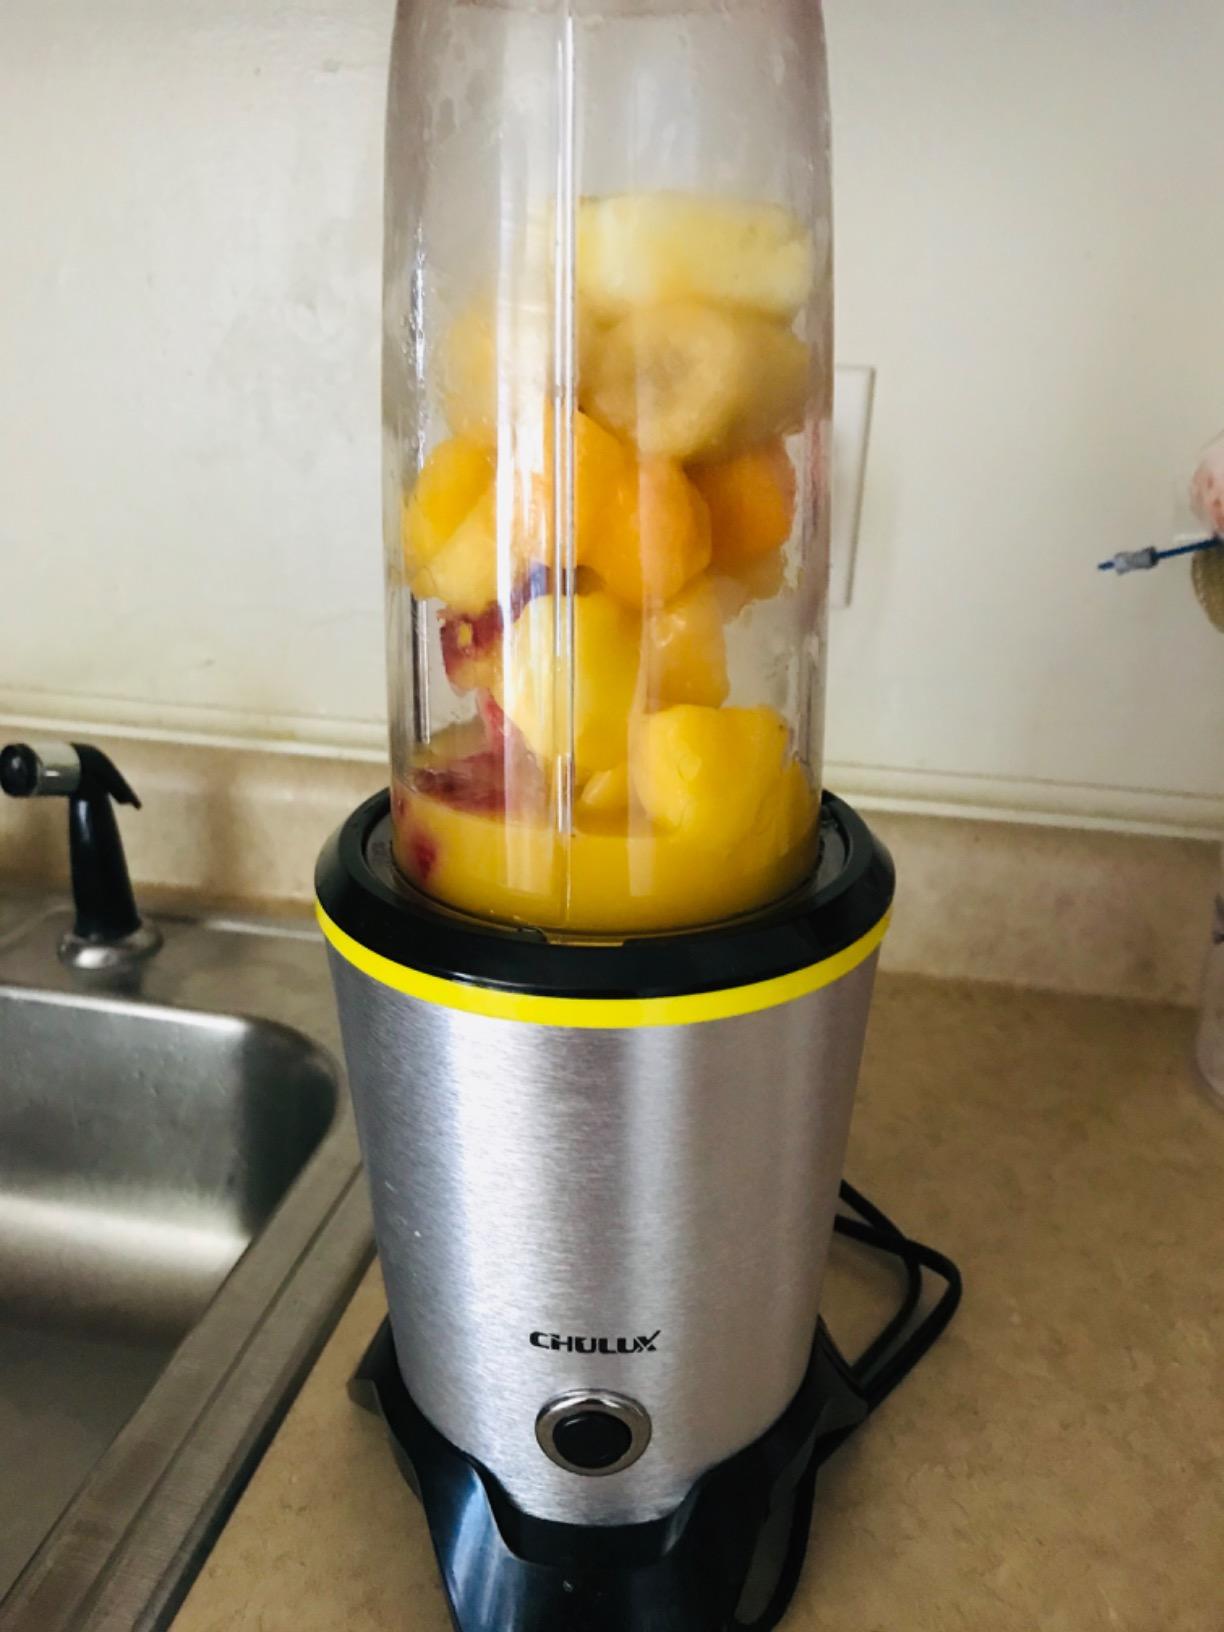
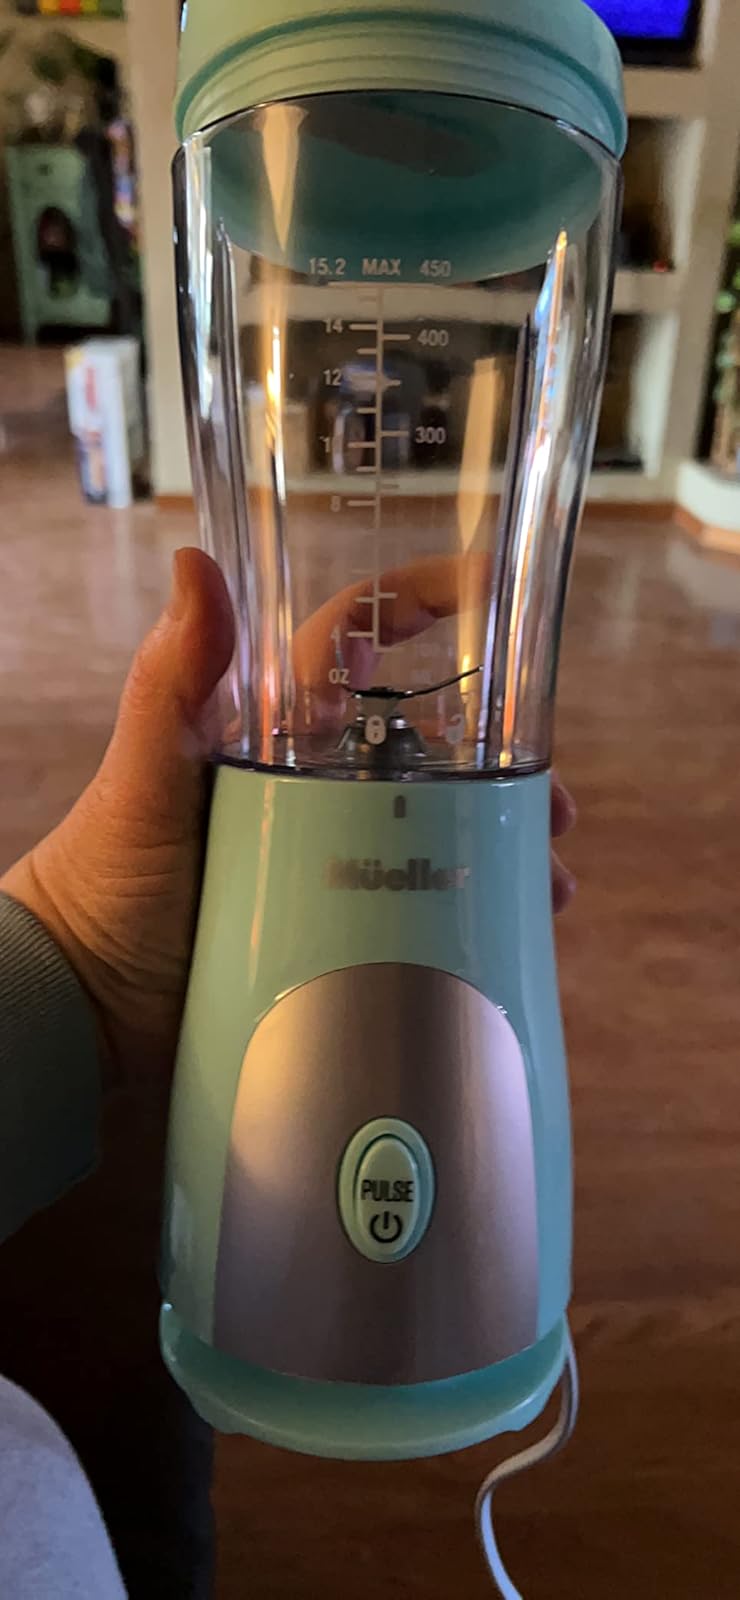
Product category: items_blender
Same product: no